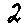
Label: 2